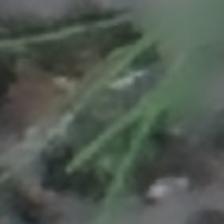
Label: single